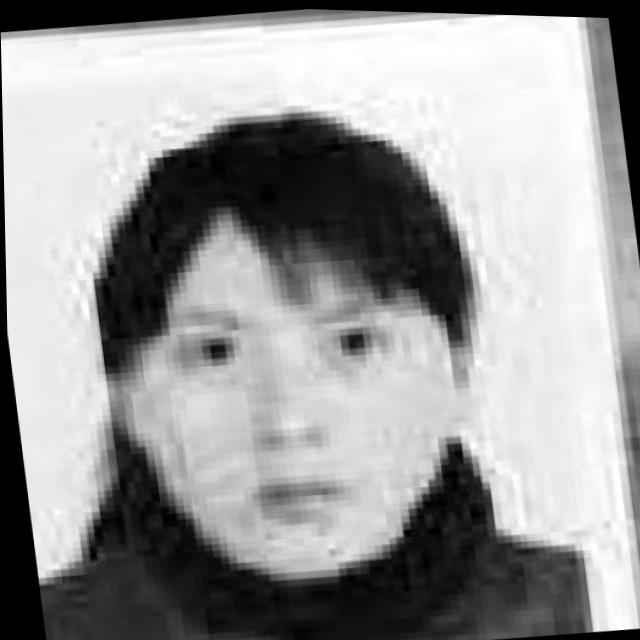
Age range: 21-44